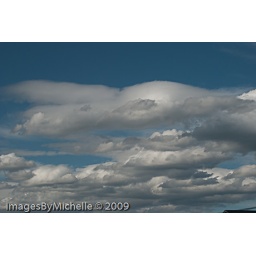
Rare nice white clouds are in the sky today